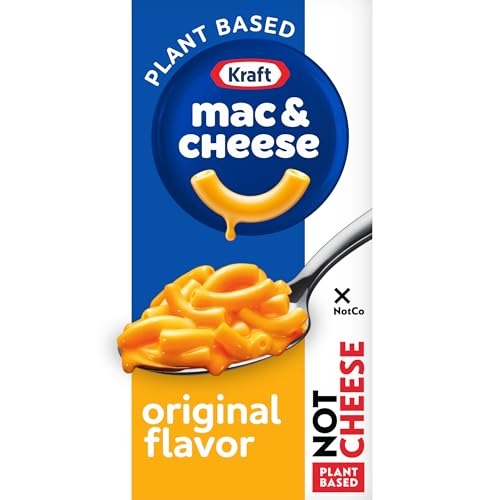
Item Name: Kraft NotCo Original Flavor Plant Based Mac & Cheese, 6 oz Box
Bullet Point 1: One 6 oz box of Kraft NotCo Original Flavor Plant Based Mac & Cheese
Bullet Point 2: Our warm, cheesy macaroni that fills your belly and feeds your soul is now plant-based
Bullet Point 3: Introducing Kraft NotMac&Cheese, Kraft Mac & Cheese’s first ever plant-based option in the US
Bullet Point 4: NotCo uses patented AI tech, Chef Giuseppe, to create delicious plant-based products
Bullet Point 5: To prepare, boil 6 cups of water, stir in macaroni, cook 7-8 minutes, drain the water, then add 4 tbsp plant-based butter, 1/4 cup unsweetened original plant-based milk and sauce mix; mix well
Bullet Point 6: One box makes about 2 servings
Bullet Point 7: Our plant-based macaroni and cheese is vegan and contains no artificial dyes
Value: 6.0
Unit: Ounce

Price: 2.99